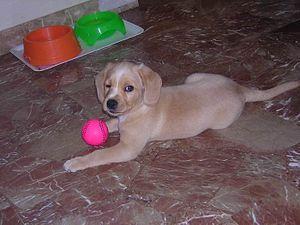
On appelle croisé ou bâtard, un chien domestique qui n'est conforme à aucun standard établi par un club de race canine. Il peut être issu d'une reproduction involontaire comme c'est le cas de nombreux chiens de compagnie, ou d'un croisement délibéré dans le but de combiner les caractéristiques des deux parents. Les croisements volontaires sont courants dans le milieu des chiens d'attelage et de course mais également pour la création de designer dogs. Réputé rustique, le chien croisé bénéficie de l'effet d'hétérosis.